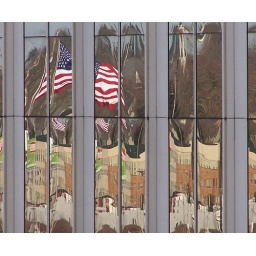
and the flag's reflection in the building across the street caught my eye.